Pilar Quintana

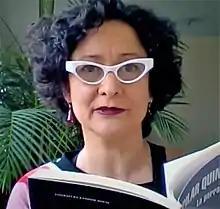
Quintana in 2020

Pilar Quintana (born 1st January 1972) is a Colombian writer. She was born in Cali and studied at the Javeriana University in Bogota. In 2011, she attended the International Writing Program of the University of Iowa as a writer-in-residence, and in 2012, the International Writers Workshop of the Baptist University of Hong Kong as a visiting writer. She has published five novels and a short story collection, "Caperucita se come al lobo". She is best known for her novels "La Perra" and "Coleccionistas de polvos raros".